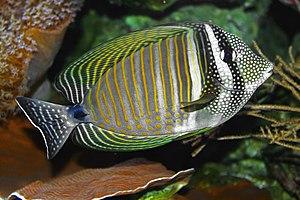
Zebrasoma desjardinii (Acanthuridae), un poisson chirurgien. Muséum d'histoire Naturelle de Karlsruhe, en Allemagne.
Zebrasoma est un genre de la famille des poissons chirurgiens.
Le Chirurgien-voilier est une espèce de poisson de la famille des Acanthuridae.